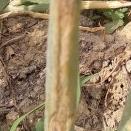
Crop: Onion
Condition: alternaria-d